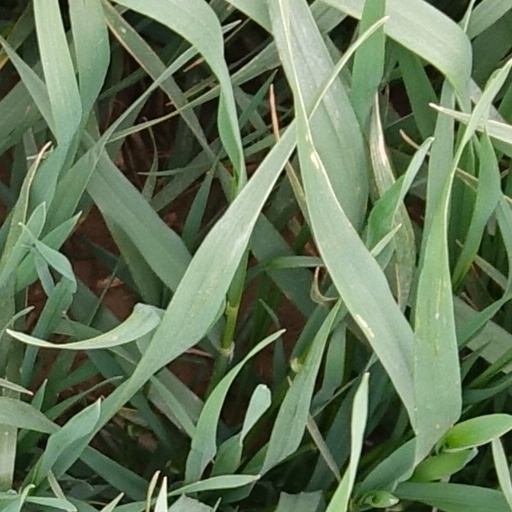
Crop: wheat